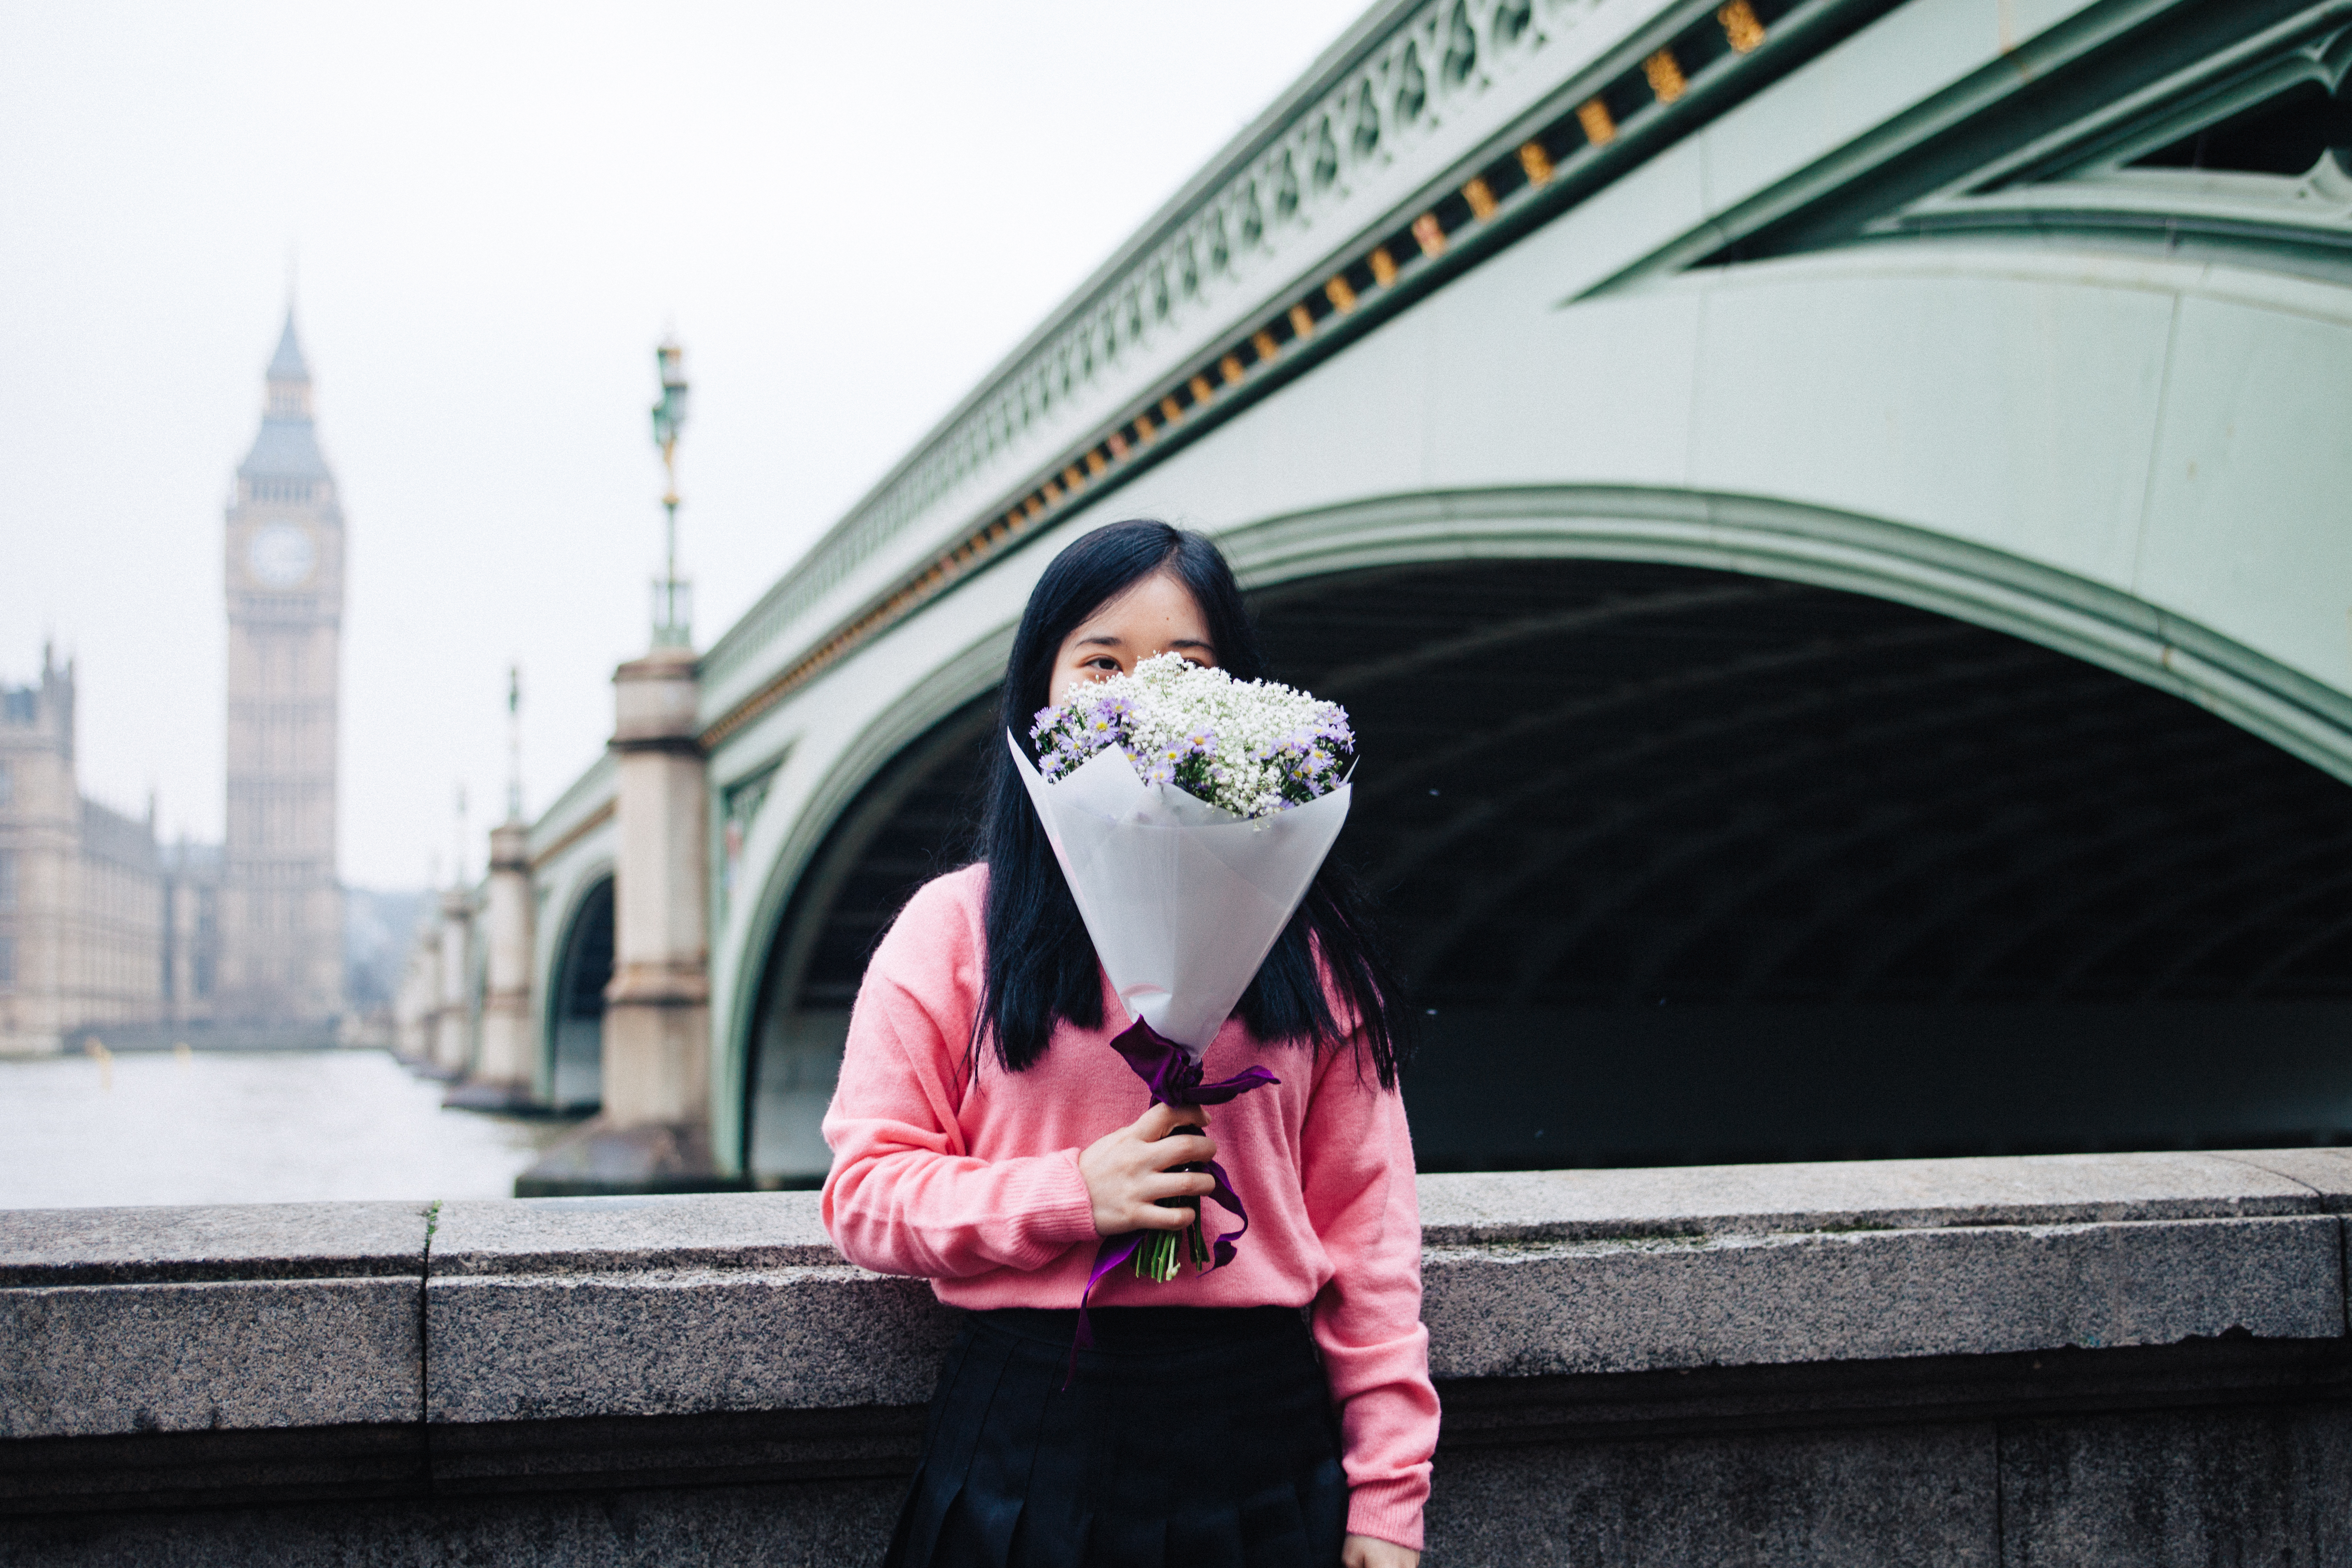
photography, spring, color, clothing, dress, photograph, photo shoot